Ian Giles (footballer)

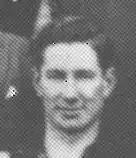

Ian Giles (25 July 1918 – 13 August 2002) was a former Australian rules footballer who played with Melbourne in the Victorian Football League (VFL).